Martin Agronsky

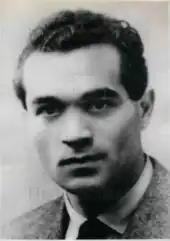
Agronsky in 1942

In 1936, upon his graduation, Agronsky was offered a job as a reporter for the English-language "Palestine Post", precursor to today's "Jerusalem Post", which was owned by his uncle, Gershon Agron, and moved to Jerusalem. He left the newspaper in 1937 – he was uncomfortable working for Agron, calling it "pure nepotism", as he "wanted to make it on his own" – and moved to Paris to open a bookstore, before becoming a freelance journalist covering the Spanish Civil War. During his time in Europe, primarily Britain and France, he freelanced for various newspapers and translated French stories into English for the International News Service; he notably wrote an in-depth piece for "Foreign Affairs" magazine on the rise of anti-Semitism in Mussolini's Italy. This article caught the attention of the Paris bureau of the "New York Times", the newspaper at which Agronsky had long aspired to work.